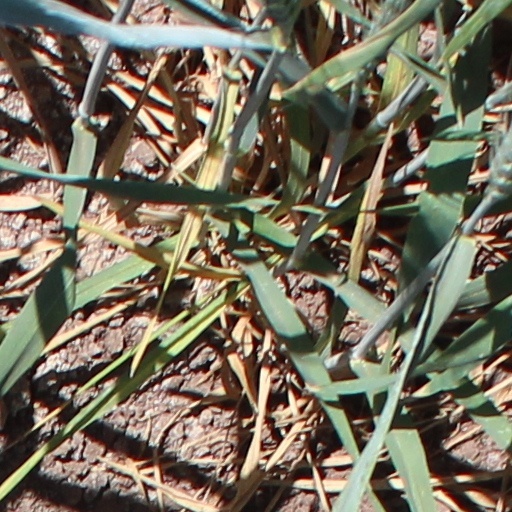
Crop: wheat